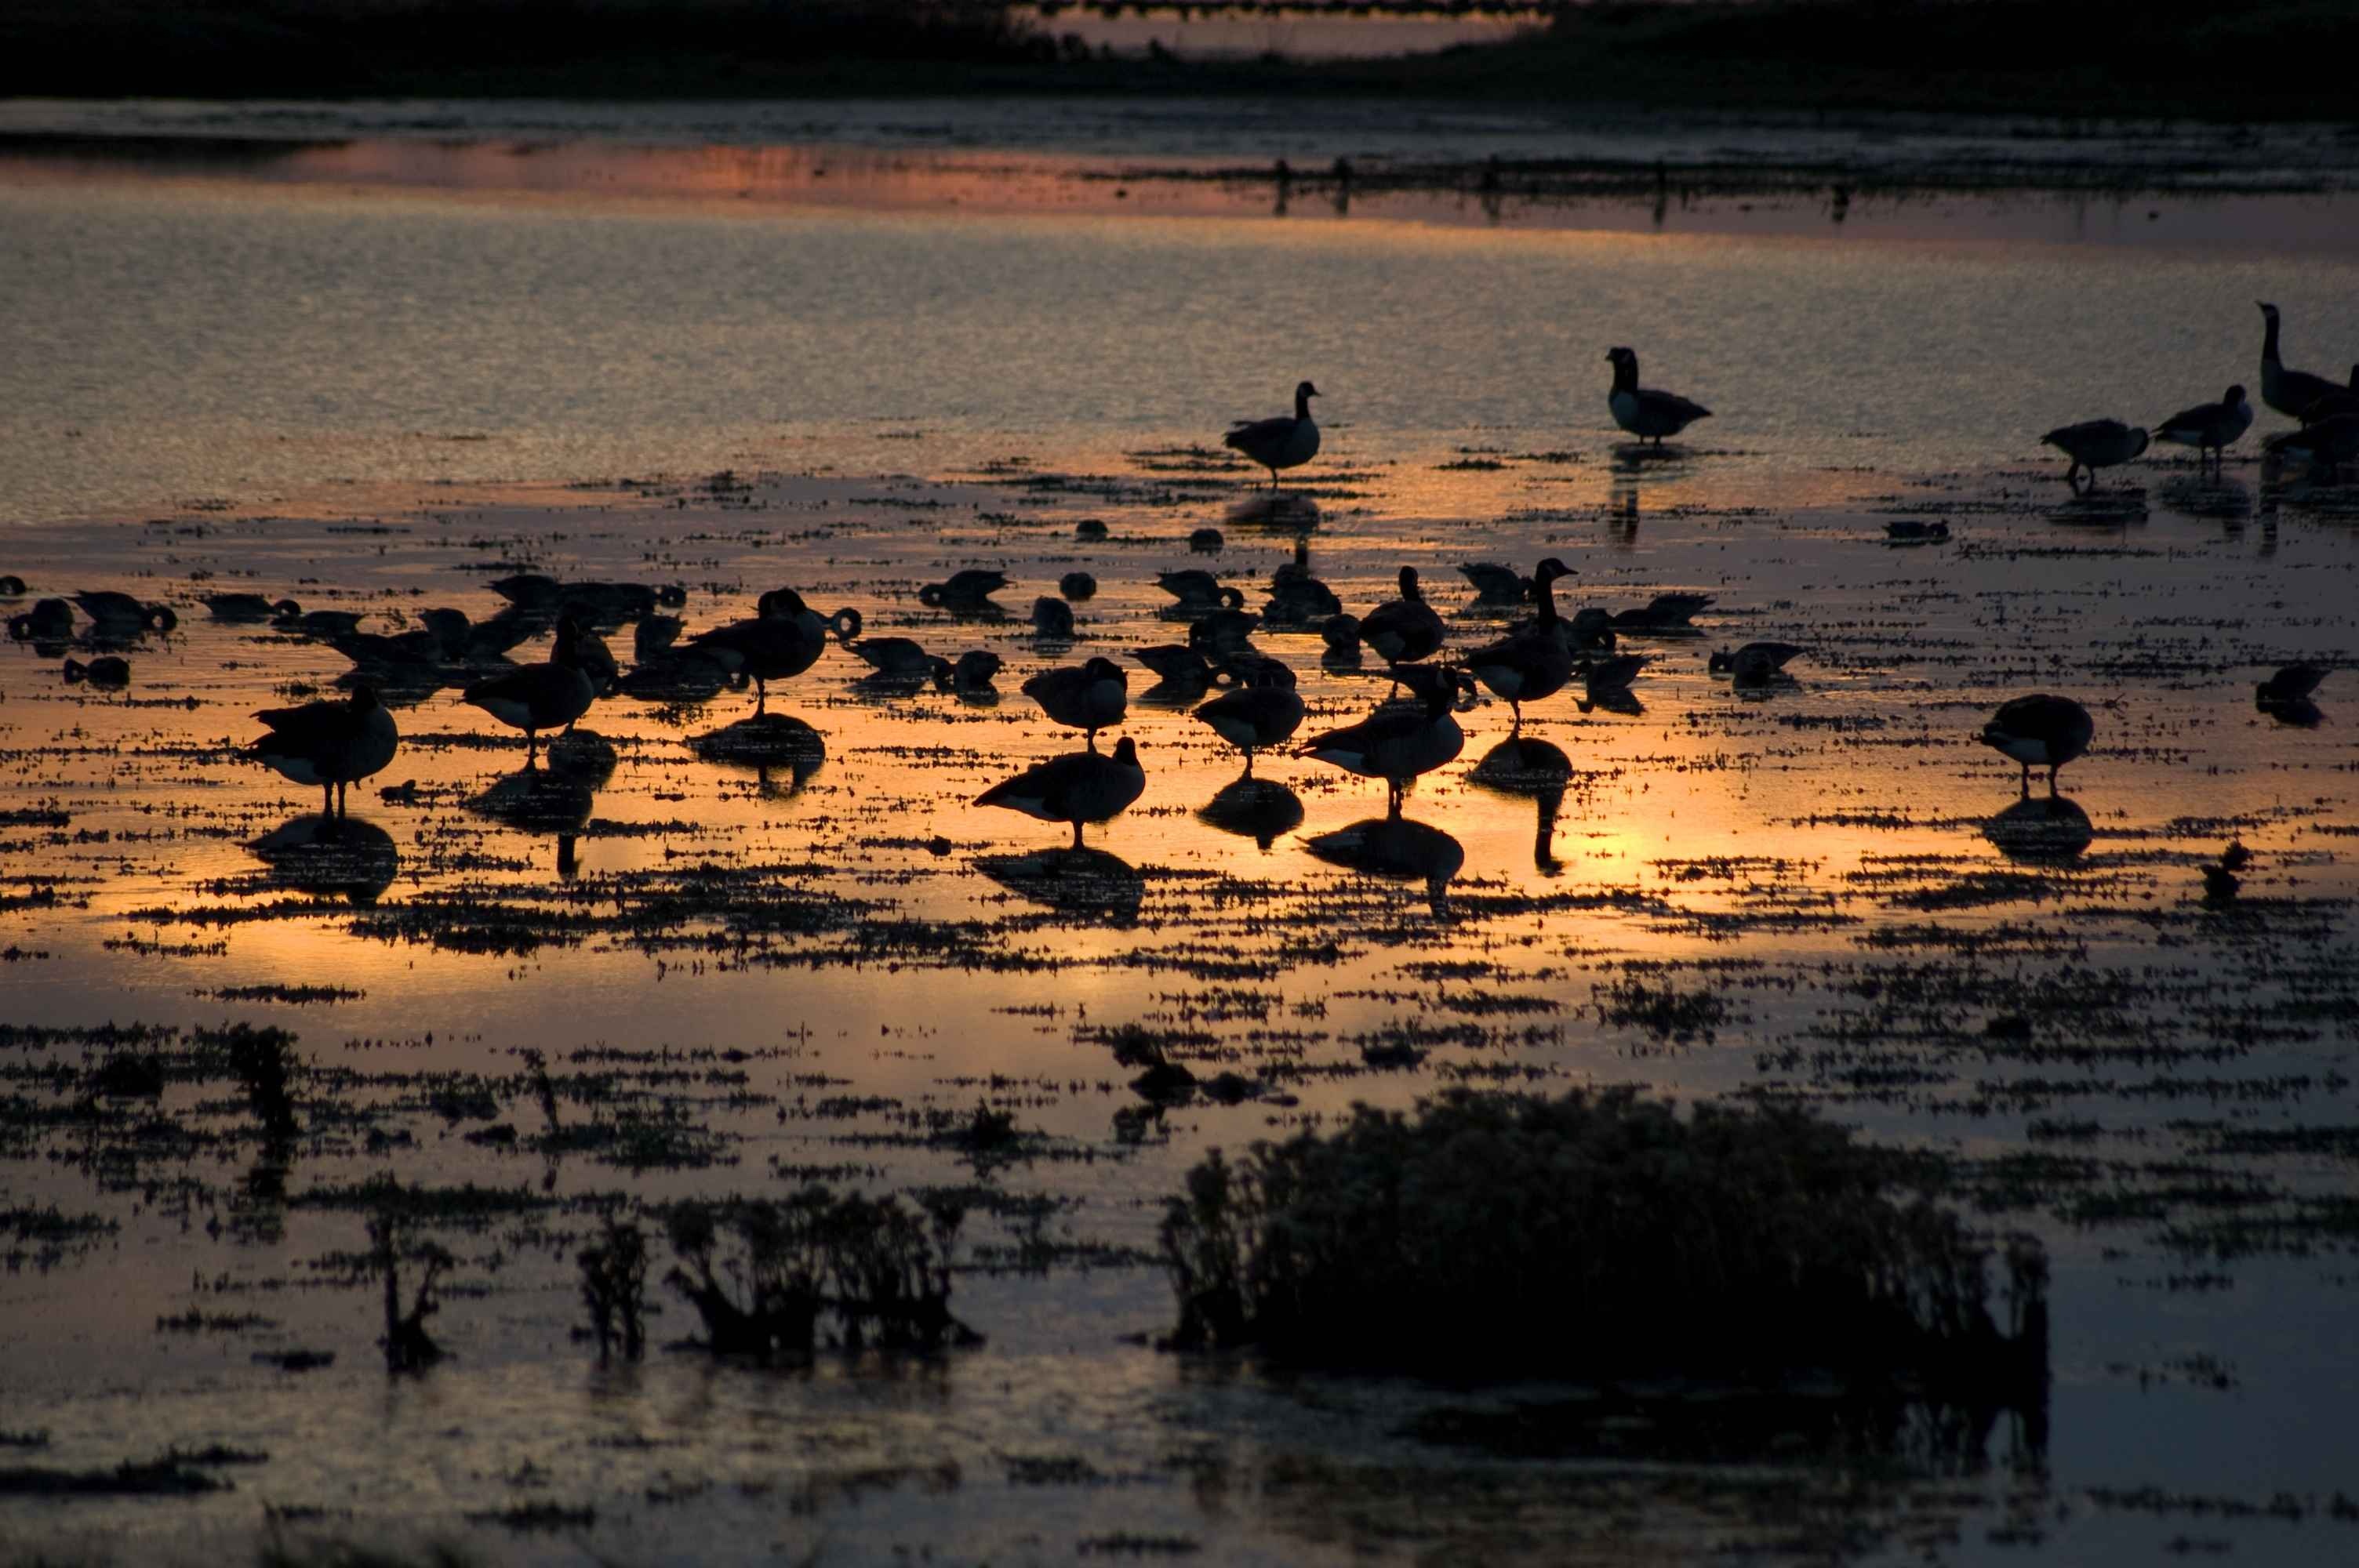
beach, sea, coast, water, sand, rock, ocean, horizon, sunrise, sunset, sunlight, morning, shore, wave, lake, dawn, dusk, wildlife, evening, twilight, reflection, tranquil, peaceful, body of water, birds, wetland, waterbirds, mudflat